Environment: lab
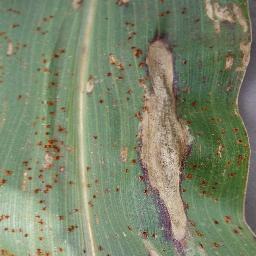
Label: northern_corn_leaf_blight